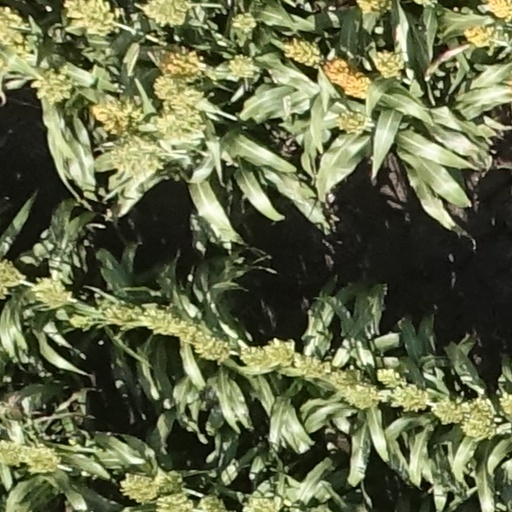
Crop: sorghum